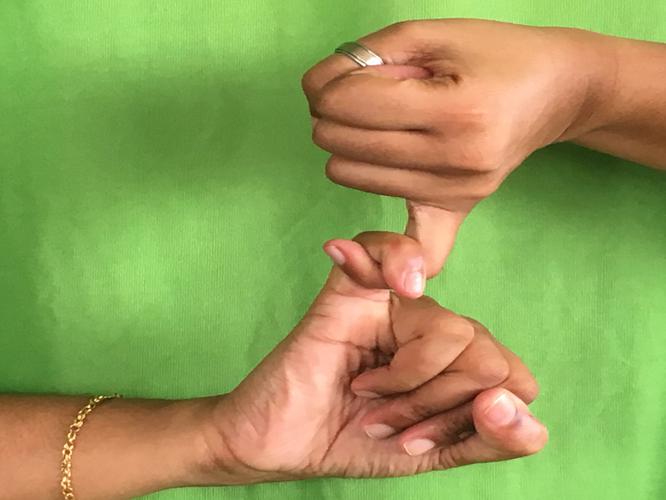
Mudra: Kilaka
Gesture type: double_hand